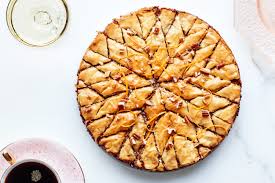
Yemek: baklava